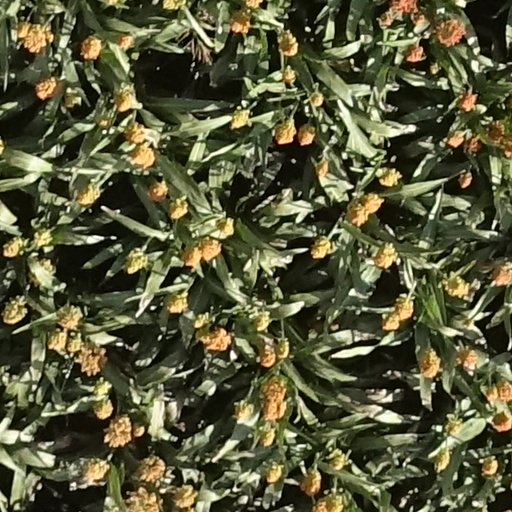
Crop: sorghum